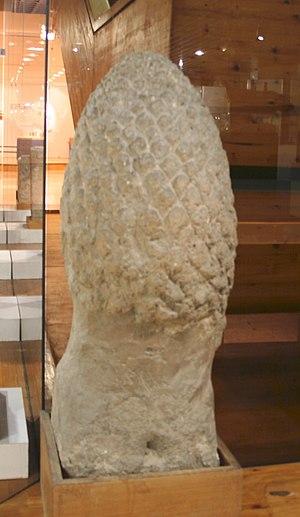
Un cippe est une stèle en pierre de forme carrée ou ronde, portant une inscription. Ce petit monument servait à l'origine de borne indicatrice du tracé ou de borne-frontière délimitant une propriété. Par la suite, le terme désigne un petit monument sous la forme d'un pilier bas qui signalait l'emplacement d'une tombe et portait une inscription funéraire. Ce petit édicule, à peine élevé du sol, renfermait une excavation destinée à recevoir une urne funéraire. Le cippe funéraire est aujourd'hui un élément d'architecture dans un cimetière : petit monument funéraire souvent sous forme d'une demi-colonne, il est élevé comme pierre tumulaire sur la fosse mortuaire d’un individu.
L'art funéraire est une forme d'art englobant les objets, peintures et sculptures en lien avec la mort et généralement destinés à accompagner les dépouilles. De tels objets peuvent inclure les biens personnels du défunt, des objets créés spécialement pour l'enterrement ou des versions réduites d'objets nécessaires dans une supposée vie après la mort. La connaissance de beaucoup de cultures non-alphabétisées est tirée en grande partie de ces sources.